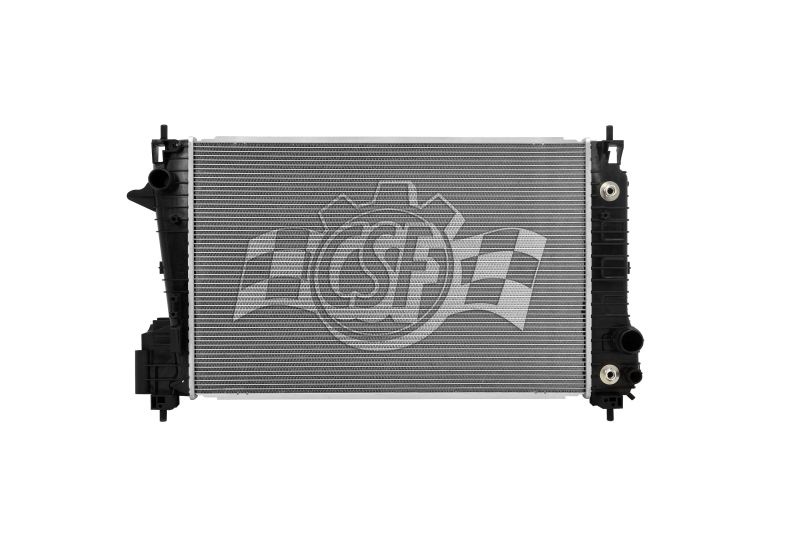
CSF 12-19 Chevrolet Sonic 1.4L OEM Plastic Radiator
Brand: CSF
CSF 12-19 Chevrolet Sonic 1.4L OEM Plastic Radiator
Category: Vehicles & Parts > Vehicle Parts & Accessories > Vehicle Maintenance, Care & Decor > Vehicle Fluids > Vehicle Cooling System Additives > Radiator Sealers